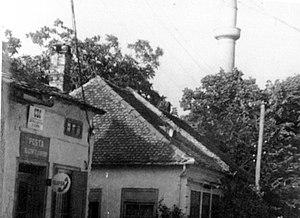
Ada Kaleh, nom qui signifie en turc « île fortifiée » était une petite île située dans le Danube, au niveau des Portes de Fer, nommée Oršovostrvo en serbe, Insula Orșovei en roumain et Uj-Orsova sziget en hongrois. Elle se situait à environ 3 km en aval d'Orșova et mesurait 1,75 km sur 0,5.